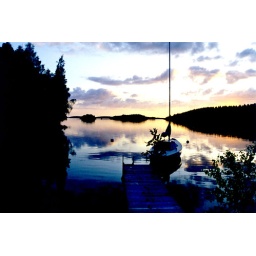
I was staying at this cabin in Finland, right outside my bedroom door was this breath taking view.